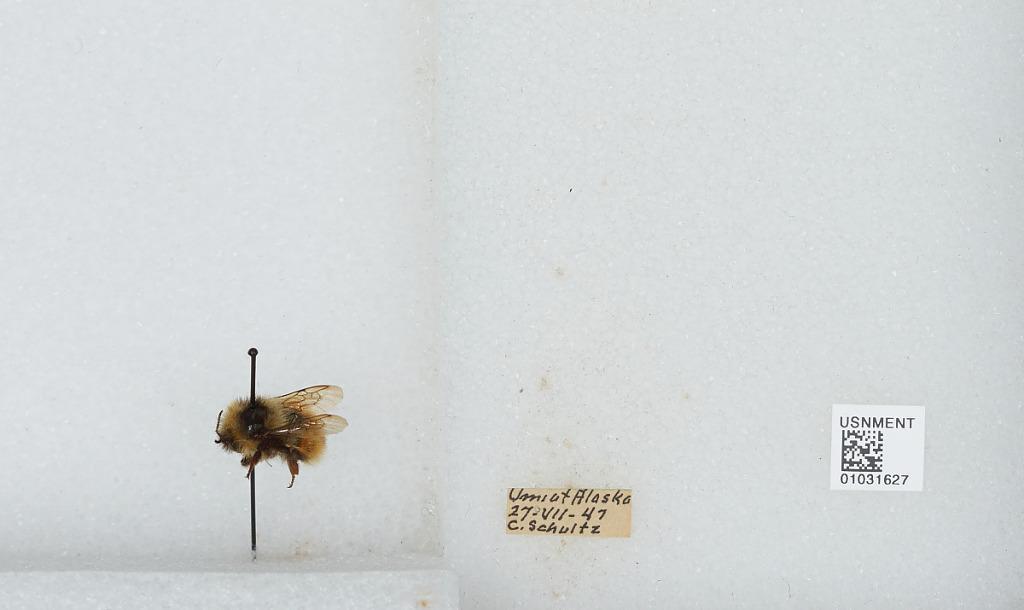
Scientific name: Bombus (Pyrobombus) sylvicola Kirby
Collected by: C. Schultz
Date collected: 1947-7-27
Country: United States
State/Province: Alaska
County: North Slope
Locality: Umiat
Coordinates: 69.3669, -152.144